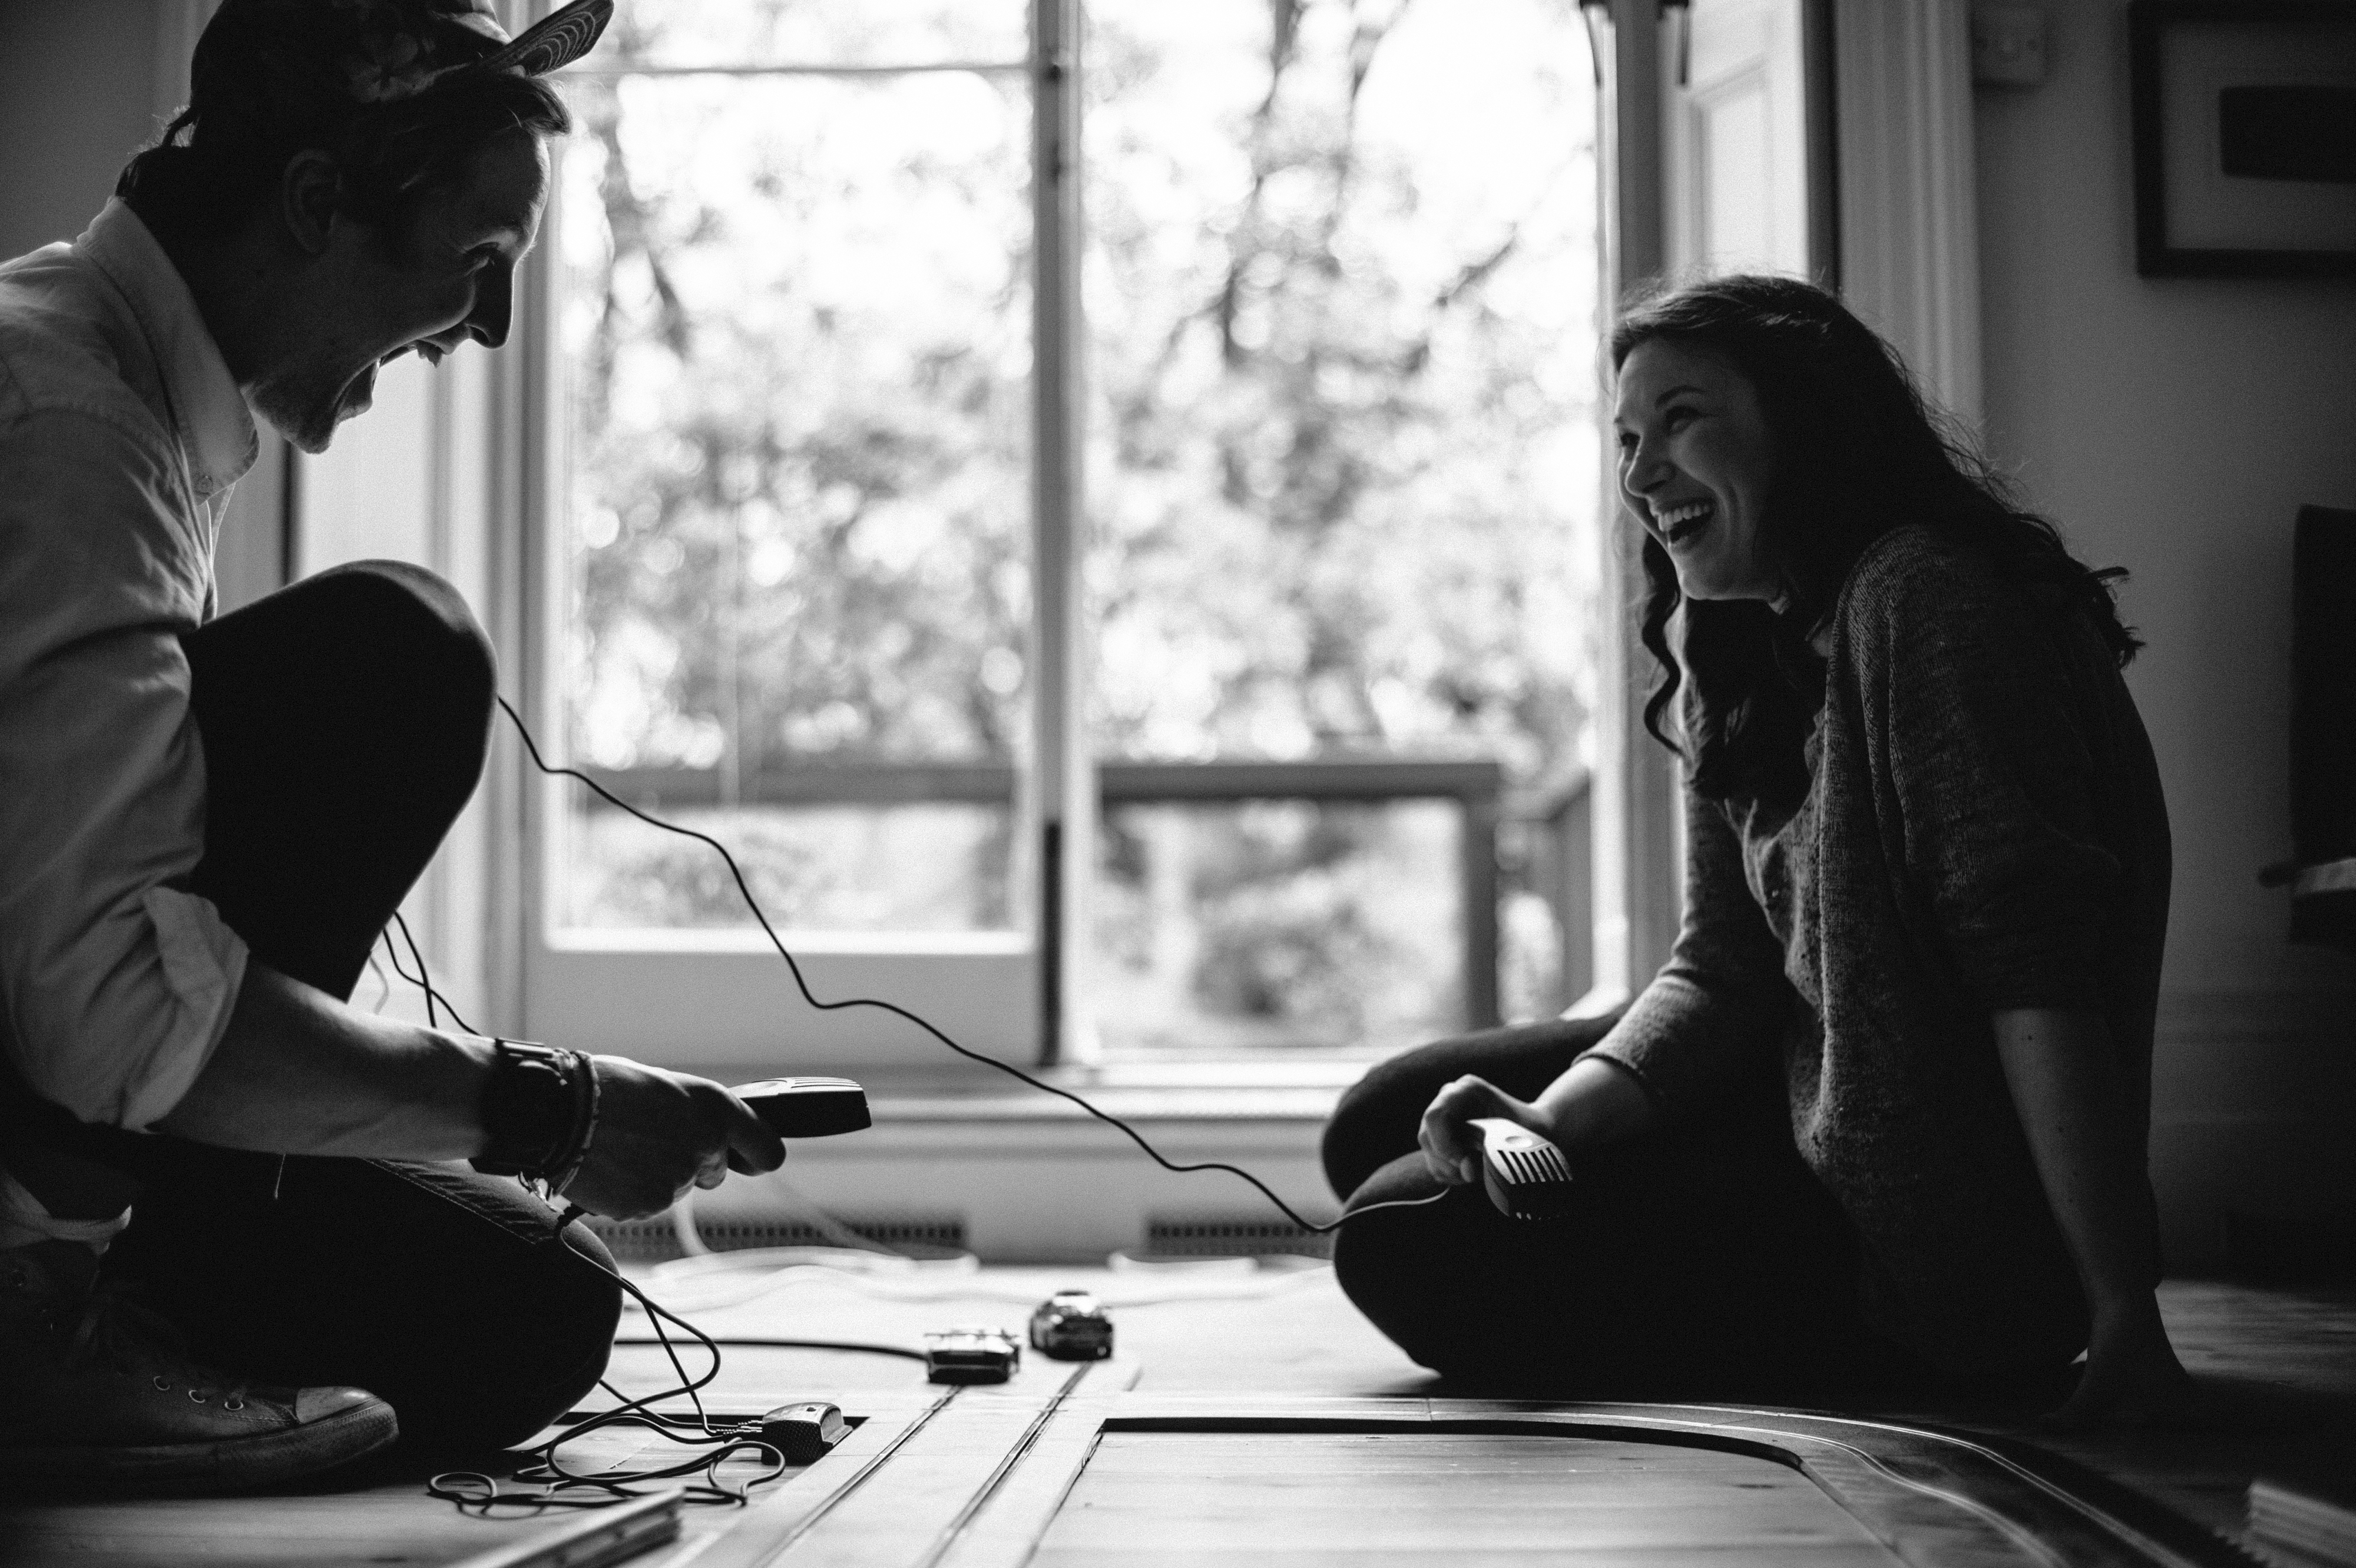
person, black and white, white, photography, film, sitting, couple, playing, black, monochrome, smiling, conversation, photograph, monochrome photography, film noir, human positions, scaletrix